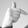
ASL letter: T